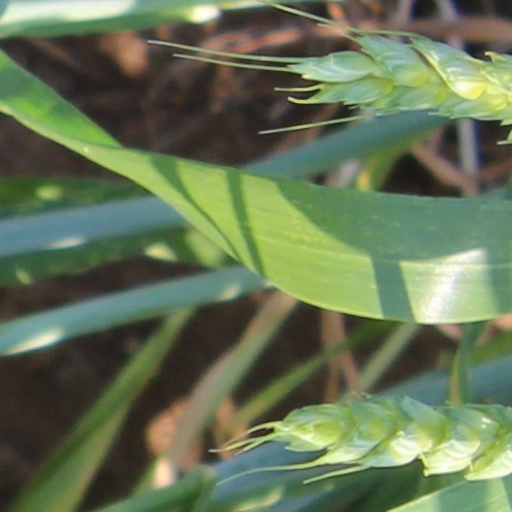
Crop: wheat